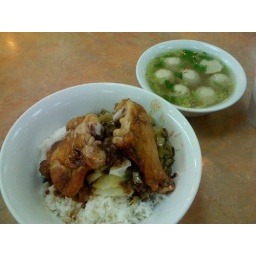
Chicken over rice &amp;amp; fish ball soup